Killer activation receptor

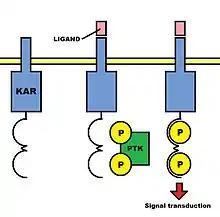
When the ligand binds to the KAR, ITAMs in cytoplasmic tail of the receptor are phosphorylated by the kinase PTK and the transduction signal takes place. The accessory signaling molecule CD3ζ and the adaptor protein DAP10 or DAP12 have been simplified for a better comprehension.

Even though KARs and KIRs are receptors with antagonistic effects on NK cells, they have some structural characteristics in common. Both receptors are usually transmembrane proteins. Additionally, the extracellular domains of these proteins tend to have similar molecular features and are responsible for ligand recognition.